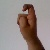
The image shows a hand gesture representing the letter 'X' in Indian Sign Language.